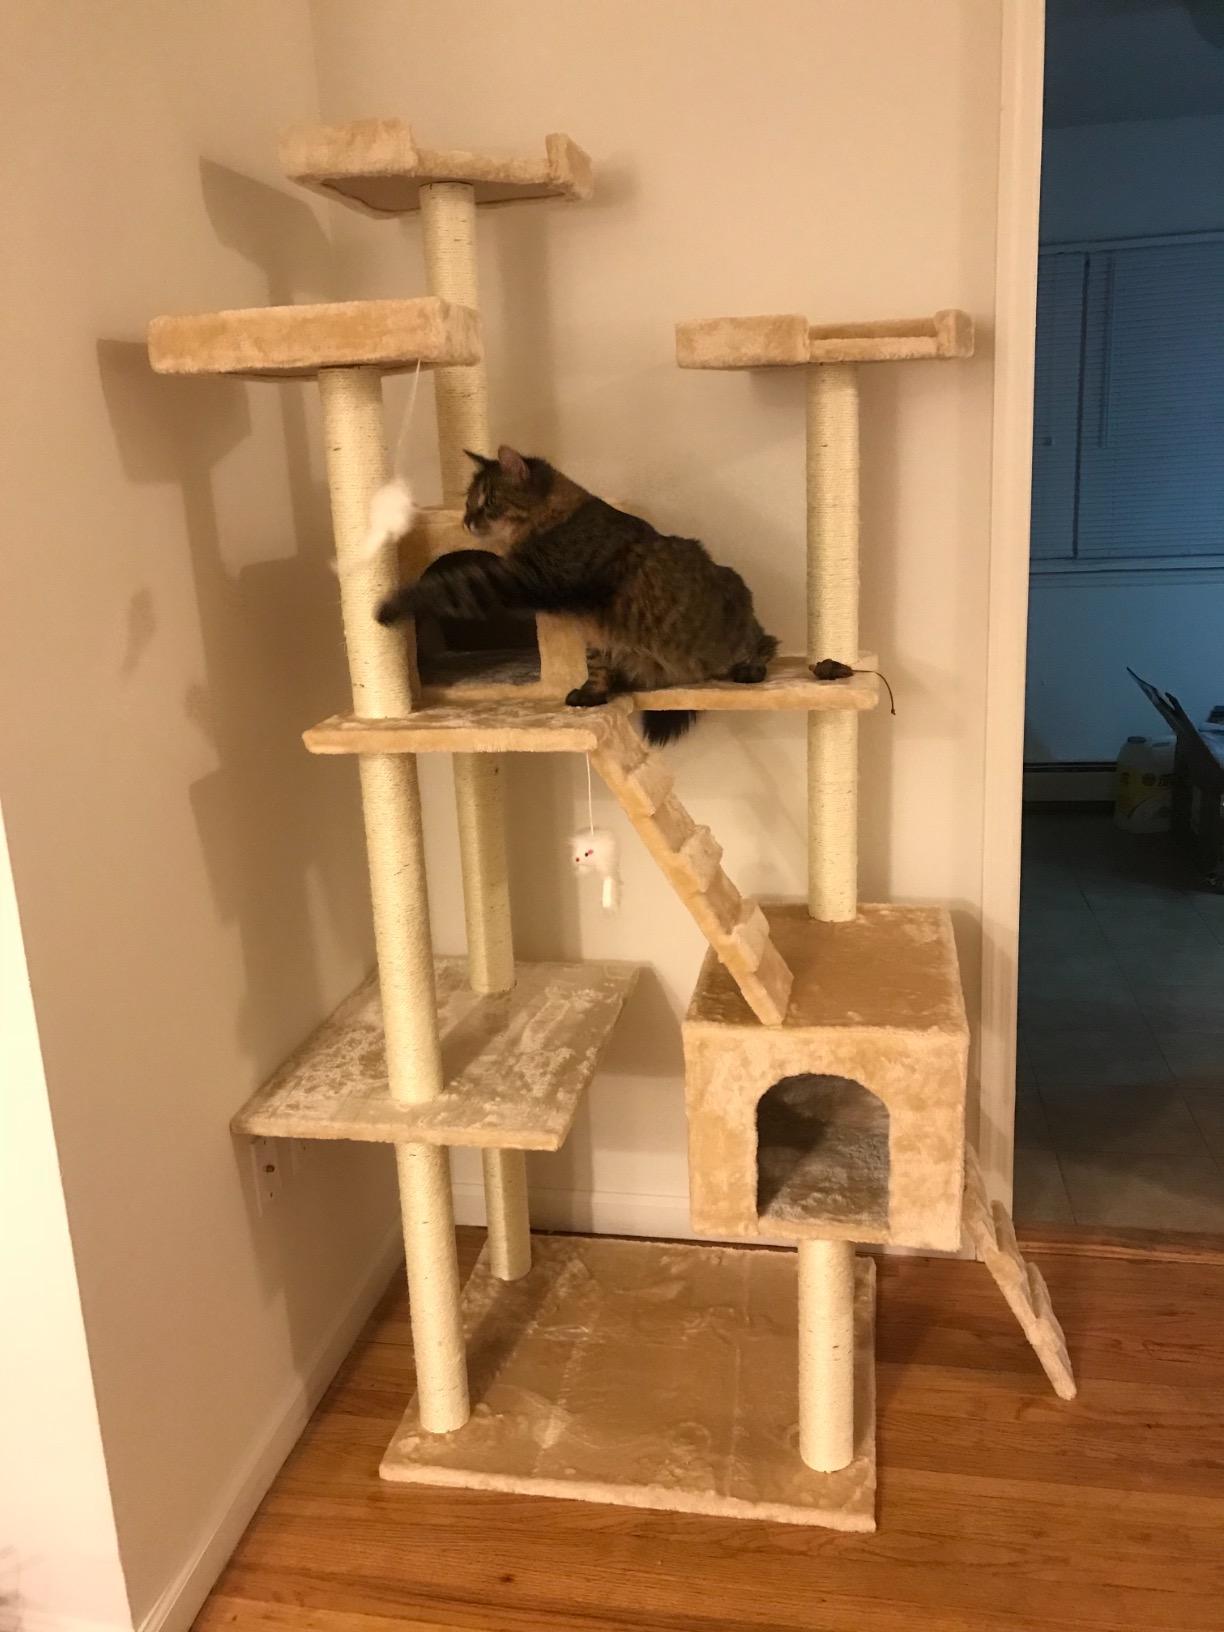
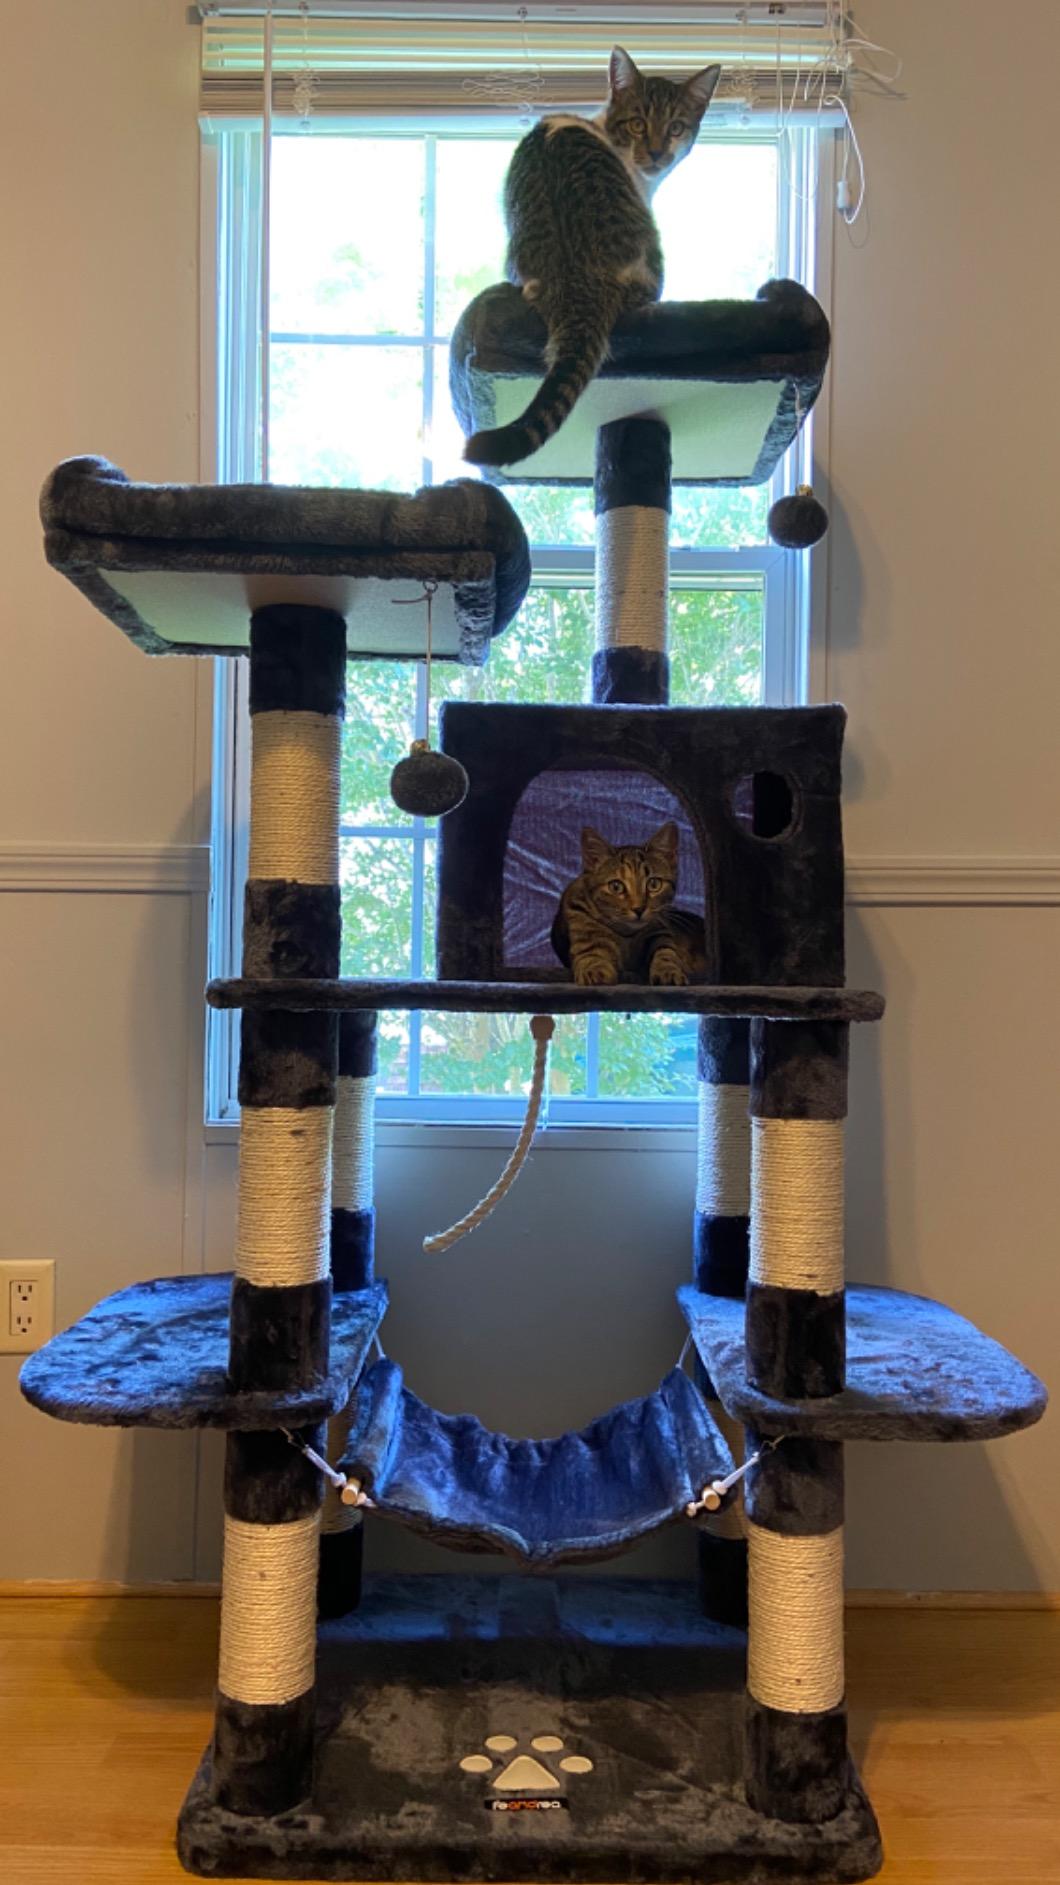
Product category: items_cat tree
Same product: no